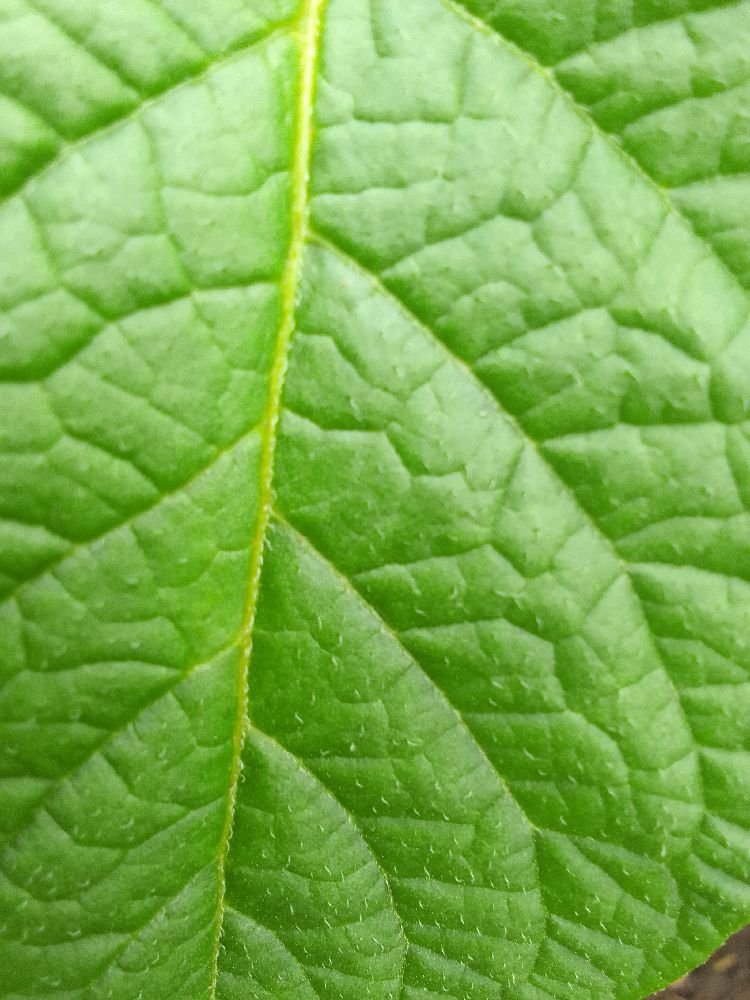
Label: Healthy